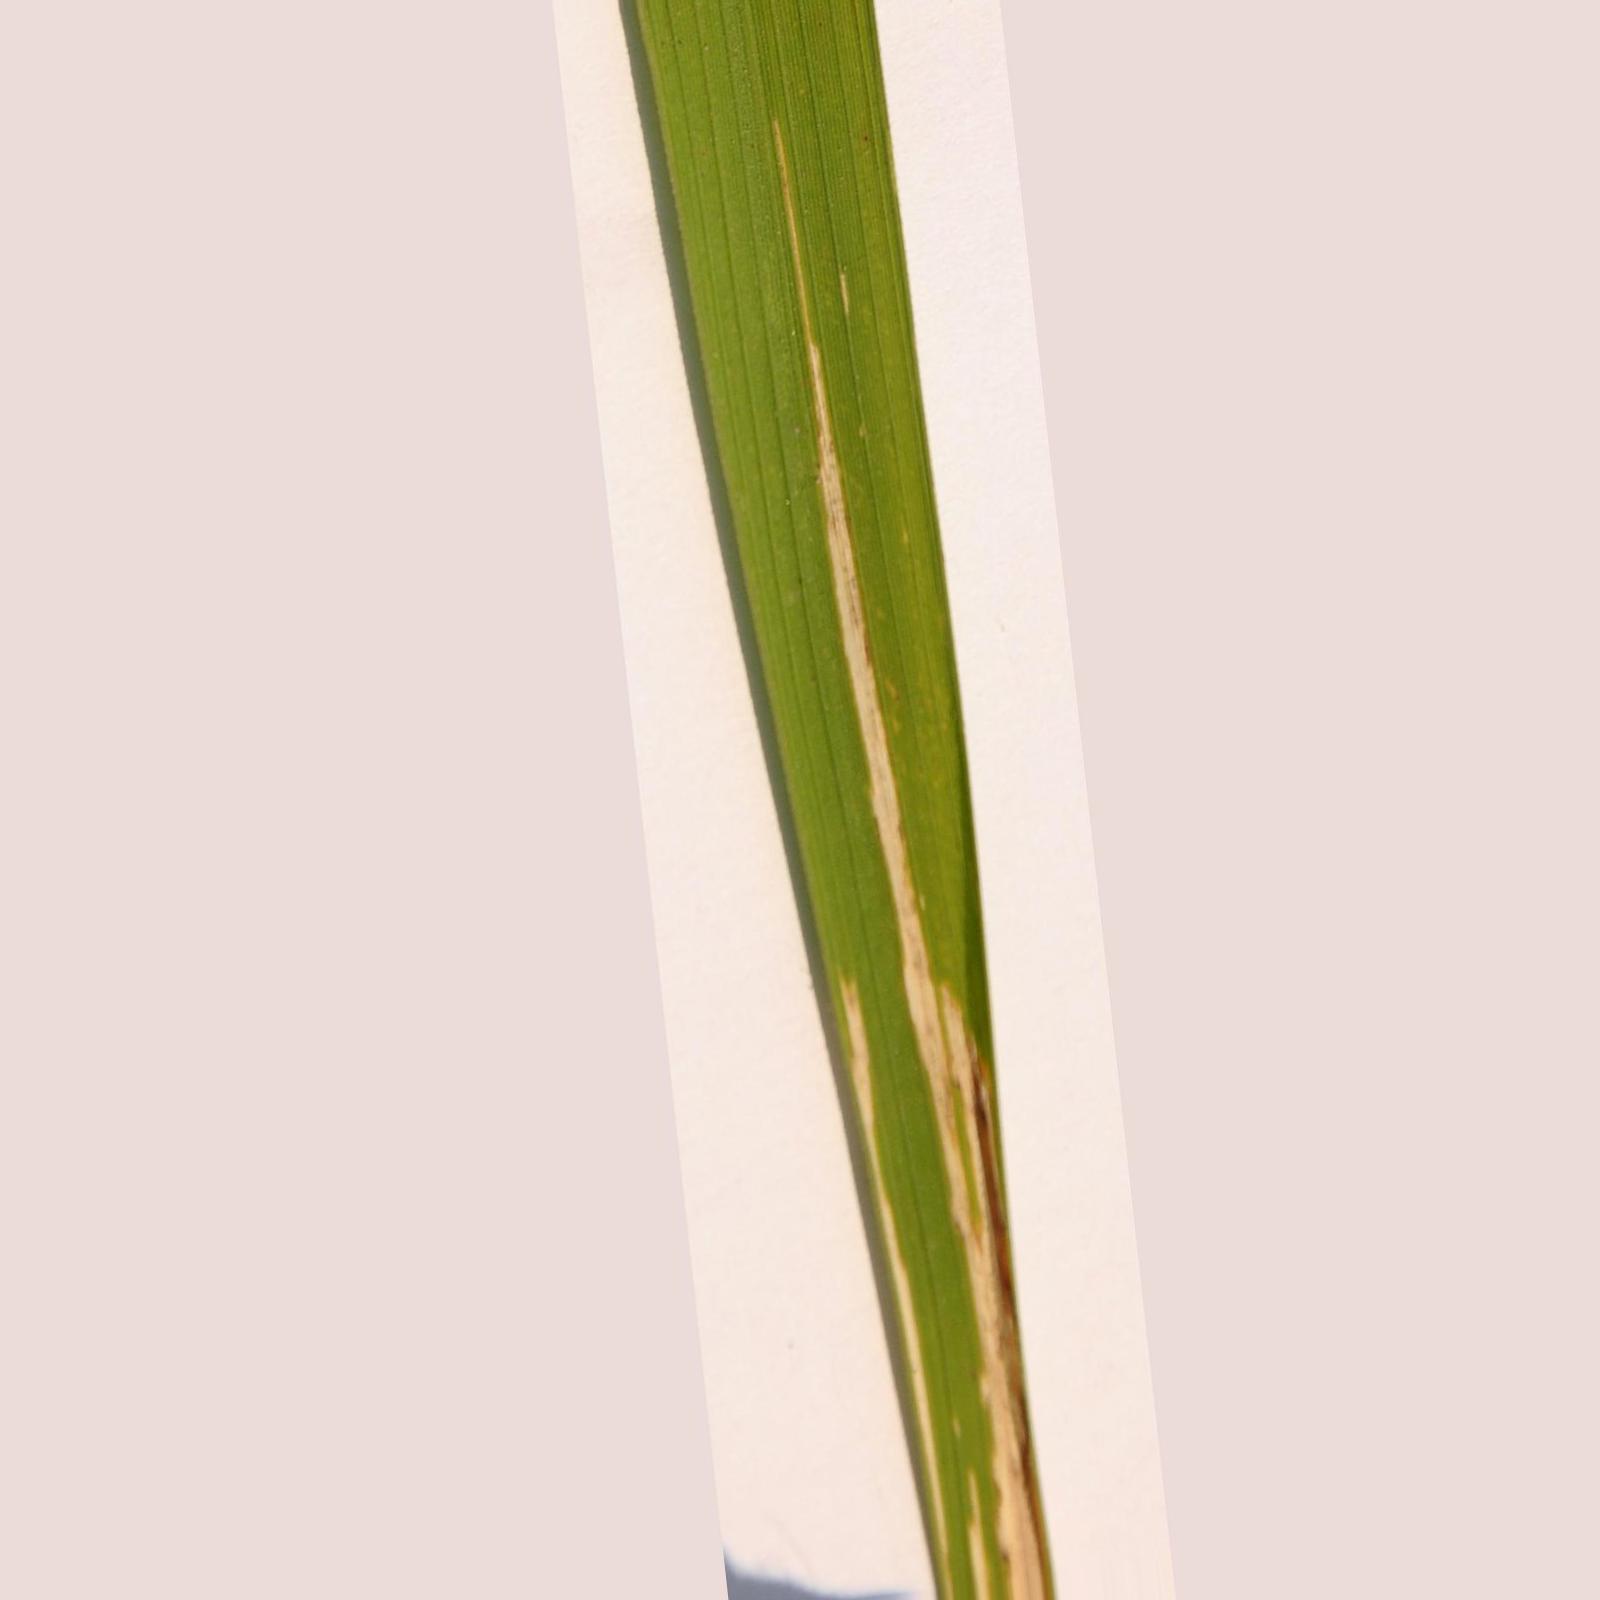
Nhãn: Bệnh Bạc lá (Bacterial leaf blight)